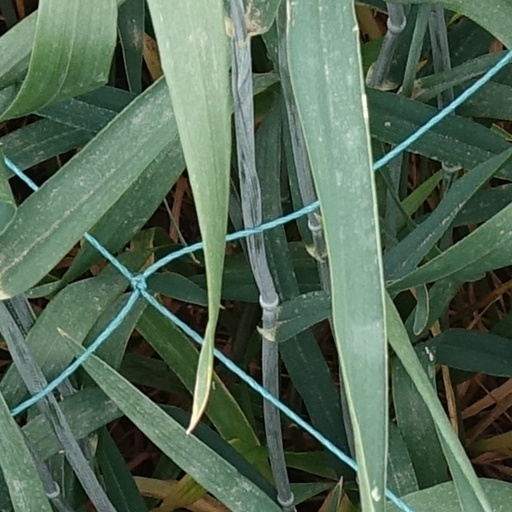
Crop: wheat